Commissioned Officers Association of the U.S. Public Health Service

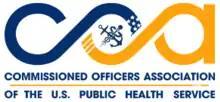
Logo

The Commissioned Officers Association of the U.S. Public Health Service, often referred to as the Commissioned Officers Association (COA), is a professional association of officers of the United States Public Health Service (USPHS) Commissioned Corps. It is a nonprofit organization that advocates for the interests of the USPHS Commissioned Corps. COA describes itself as a "nationally recognized member-based organization" formed to "protect and enhance the public health and safety of the United States by supporting and advancing the interests of the Commissioned Corps and its officers." It describes itself as the only organization "that works exclusively on behalf of active, inactive, and retired" USPHS Commissioned Corps officers.